Workington North railway station

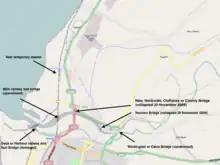
Map showing the location of the stations and the damaged bridges

The structure used a scaffolding base covered by wooden planks with an anti-slip surfacing. Construction work was undertaken "round the clock" in order to get the new station opened. The southbound platform was completed on 26 November, and the northbound platform and footbridge were completed by 28 November. The station opened on 30 November 2009, construction having taken six days.